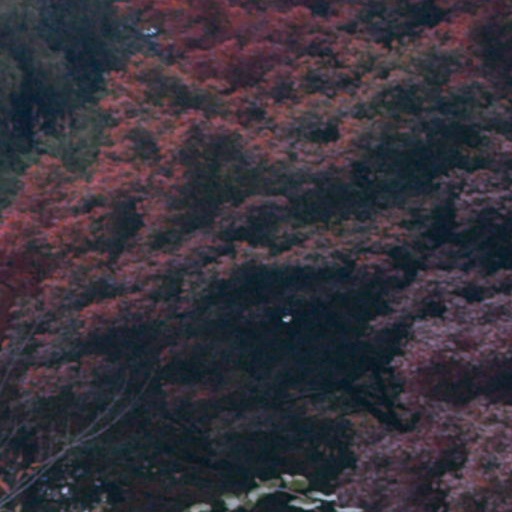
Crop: cassava